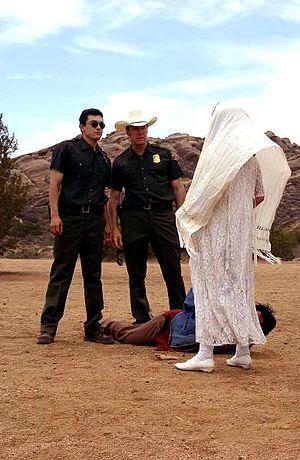
La Malinche, appelée à l'origine Malinalli puis Malintzin et finalement Doña Marina, était une femme amérindienne, originaire d'une ethnie nahua du Golfe du Mexique et devenue esclave d'un cacique maya du Tabasco. Offerte en avril 1519 à des conquistadors espagnols, elle devint la maîtresse de leur chef, Hernán Cortés, avec qui elle eut un fils, et assuma auprès de lui un rôle déterminant dans la conquête espagnole du Mexique en tant qu’interprète, conseillère et intermédiaire. De nos jours, au Mexique, La Malinche est une figure très vivace qui représente différents aspects contradictoires : elle est à la fois le symbole de la trahison, la victime consentante et la mère symbolique du peuple mexicain moderne.